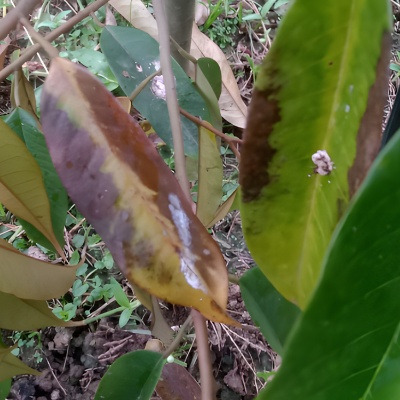
Label: Leaf_Rhizoctonia